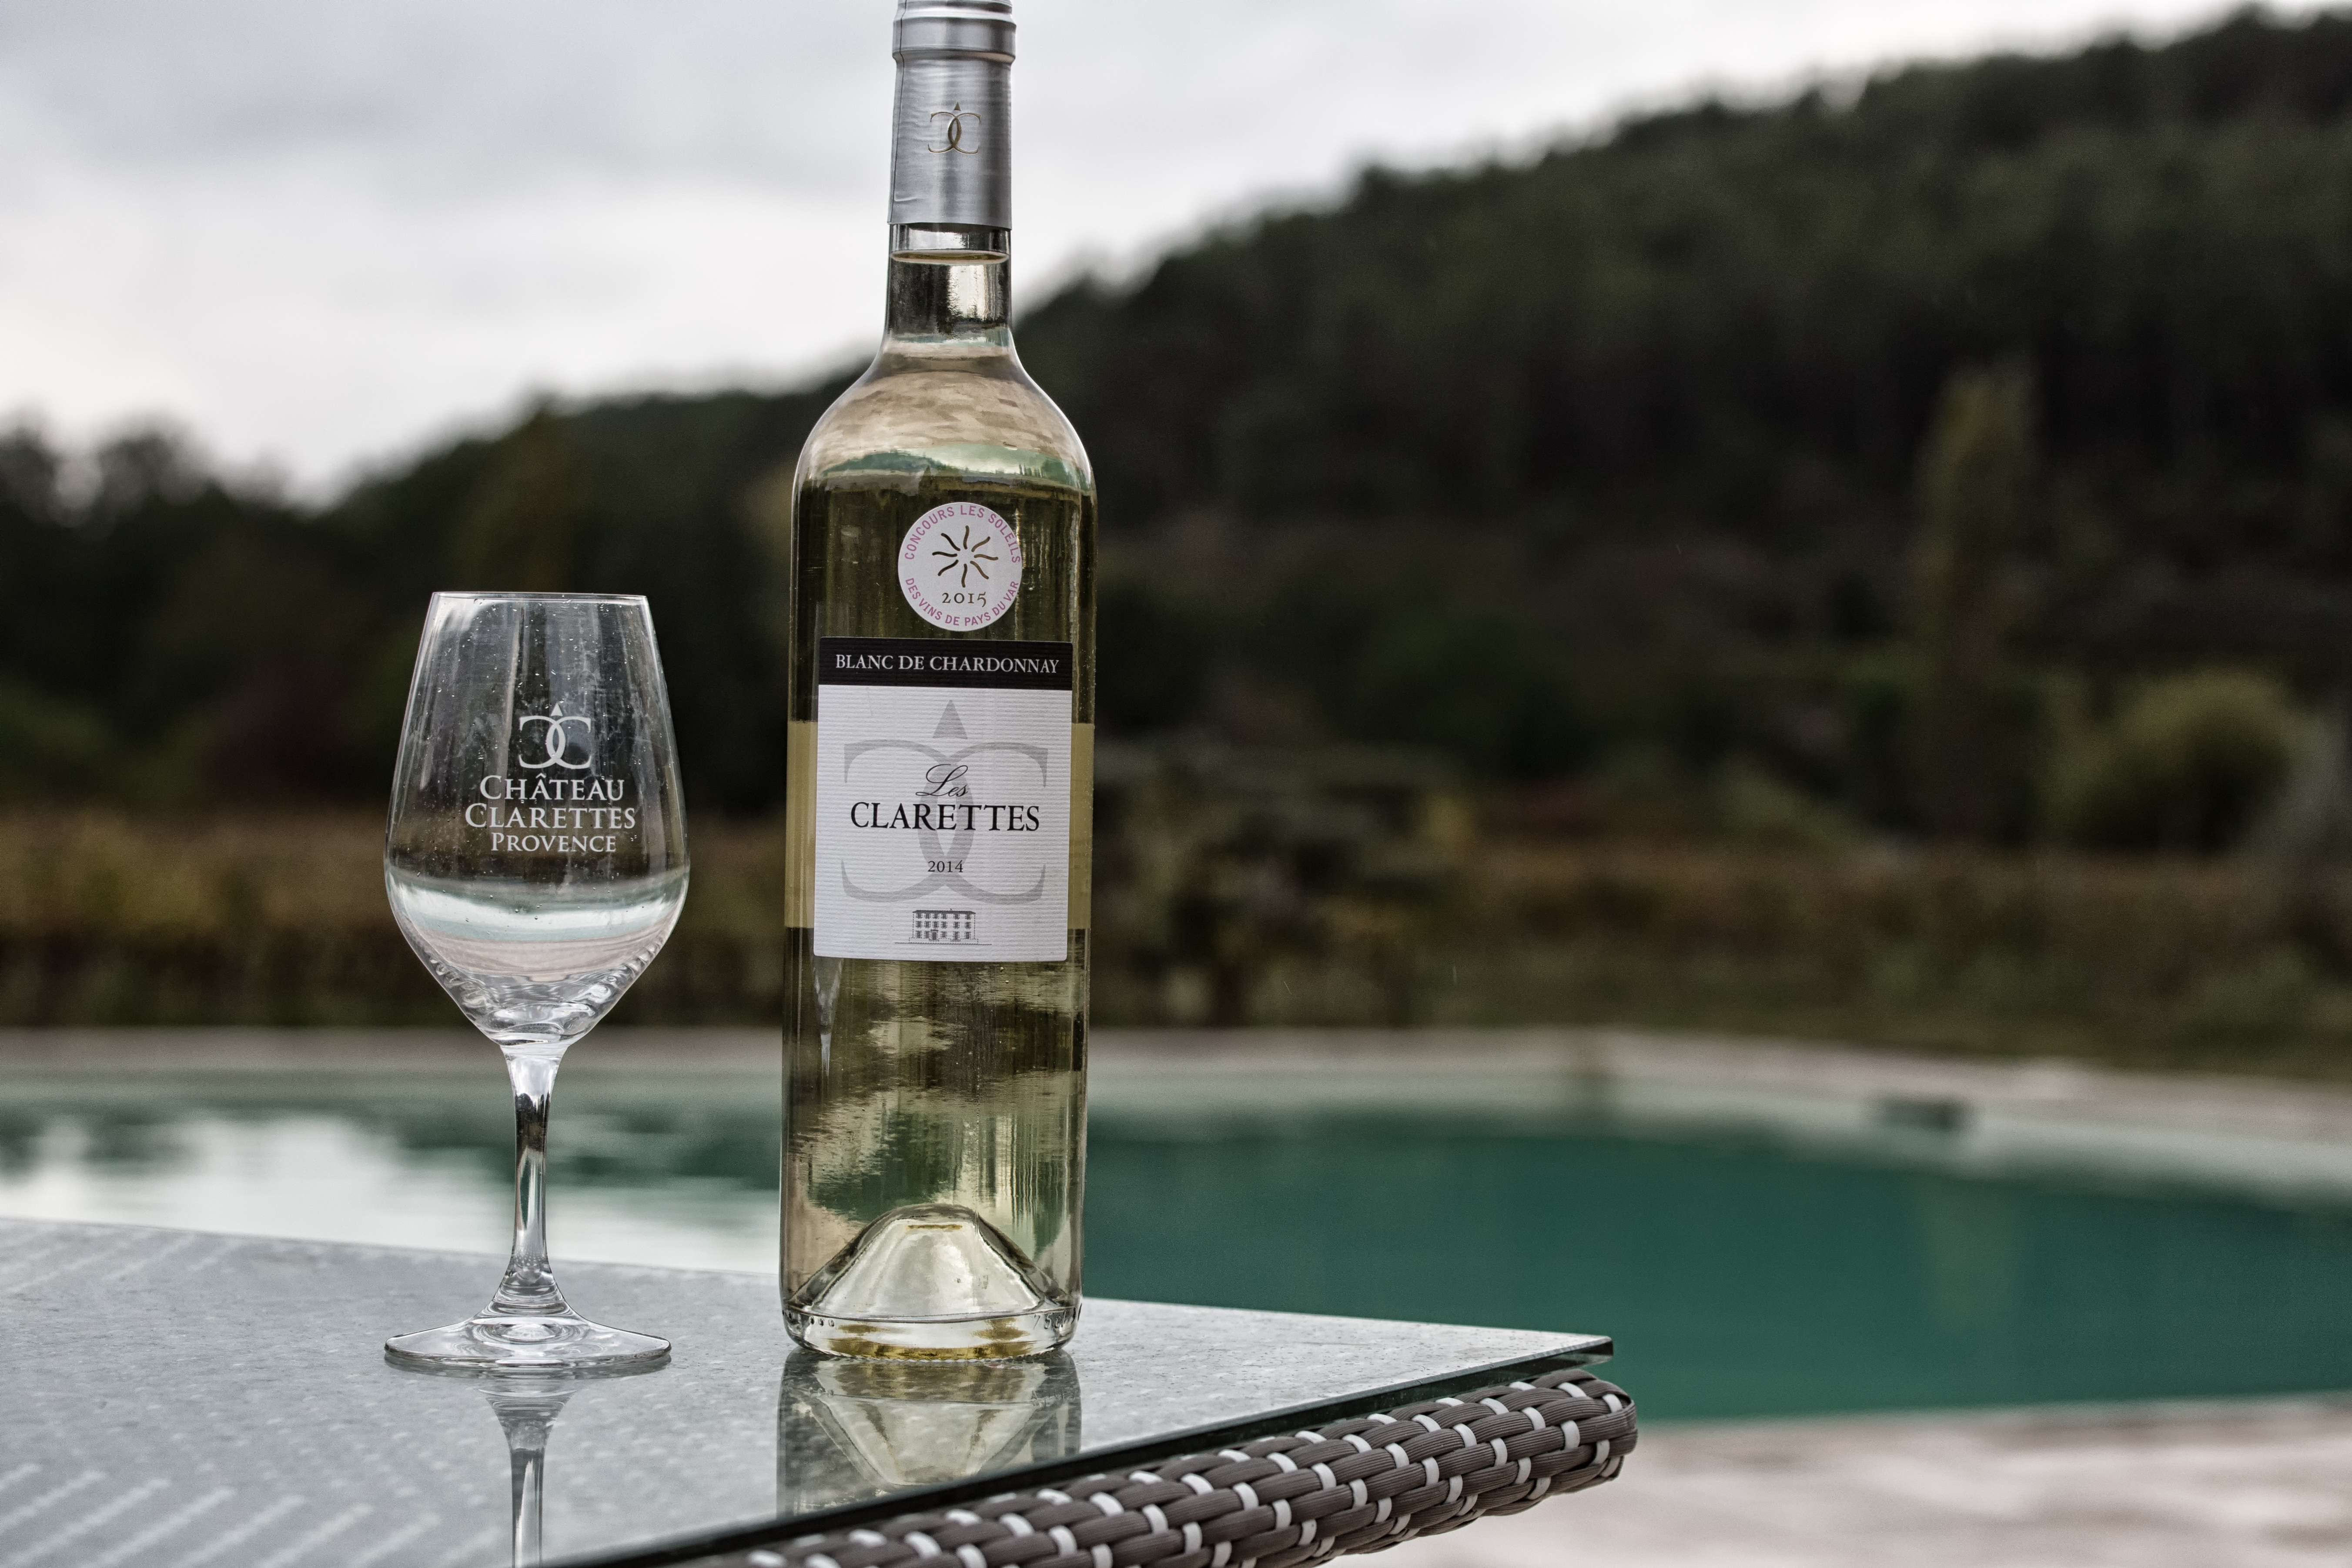
grape, vineyard, wine, glass, france, beverage, drink, bottle, alcohol, wine bottle, alcoholic, vino, liqueur, winery, taste, tasting, alcoholic beverage, winemaking, distilled beverage